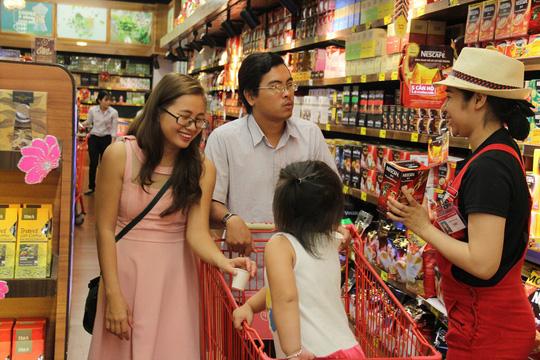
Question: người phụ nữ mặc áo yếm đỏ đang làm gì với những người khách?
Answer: quảng bá sản phẩm